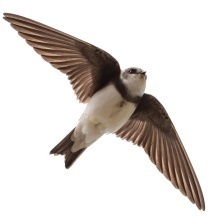
Species: SAND MARTIN
Scientific name: RIPARIA RIPARIA